Theodore Dyke Acland

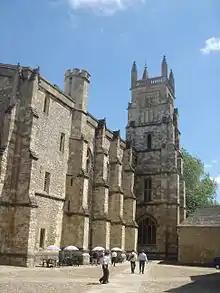
Winchester College

Theodore Dyke Acland was born on 14 November 1851 in Killerton, Devon, England. He was the third son of Sir Henry Wentworth Acland, 1st Baronet, and Sarah Cotton, and the grandson of Sir Thomas Dyke Acland, 10th Baronet.